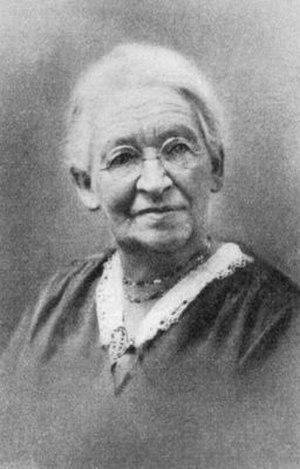
Julie Heierli est une ethnologue, initiatrice des premiers travaux sur les costumes traditionnels suisses.